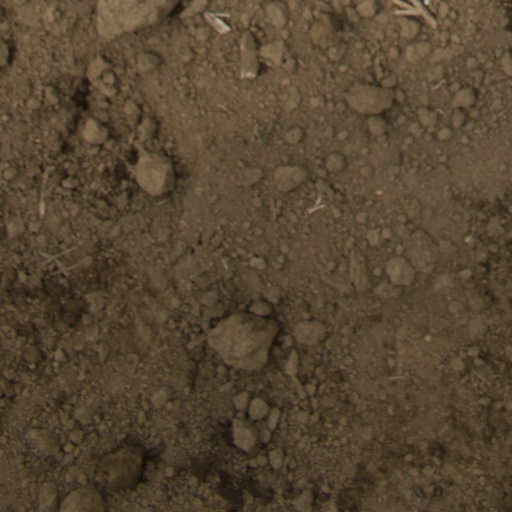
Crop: Jerusalem artichoke